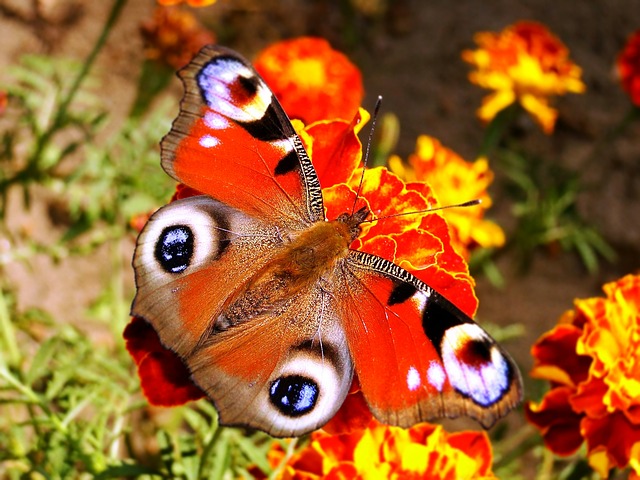
Label: butterfly